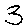
Label: 3